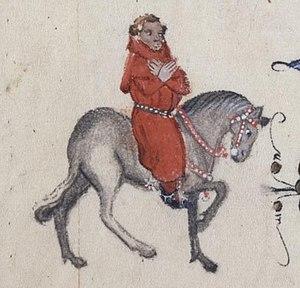
La Prestation du Curé est l'un des Contes de Canterbury de Geoffrey Chaucer. Il constitue à lui seul le Fragment X (I) et clôt le recueil.